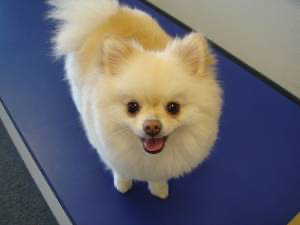
Animal: dog
Breed: pomeranian